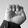
ASL letter: E